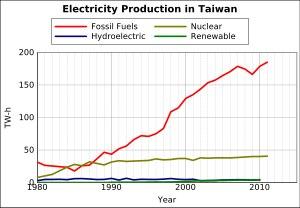
Le secteur de l'énergie à Taiwan est presque entièrement dépendant des importations d'agents énergétiques importés.